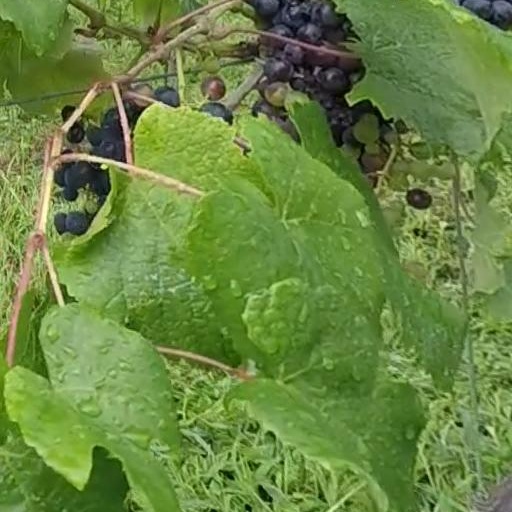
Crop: grape